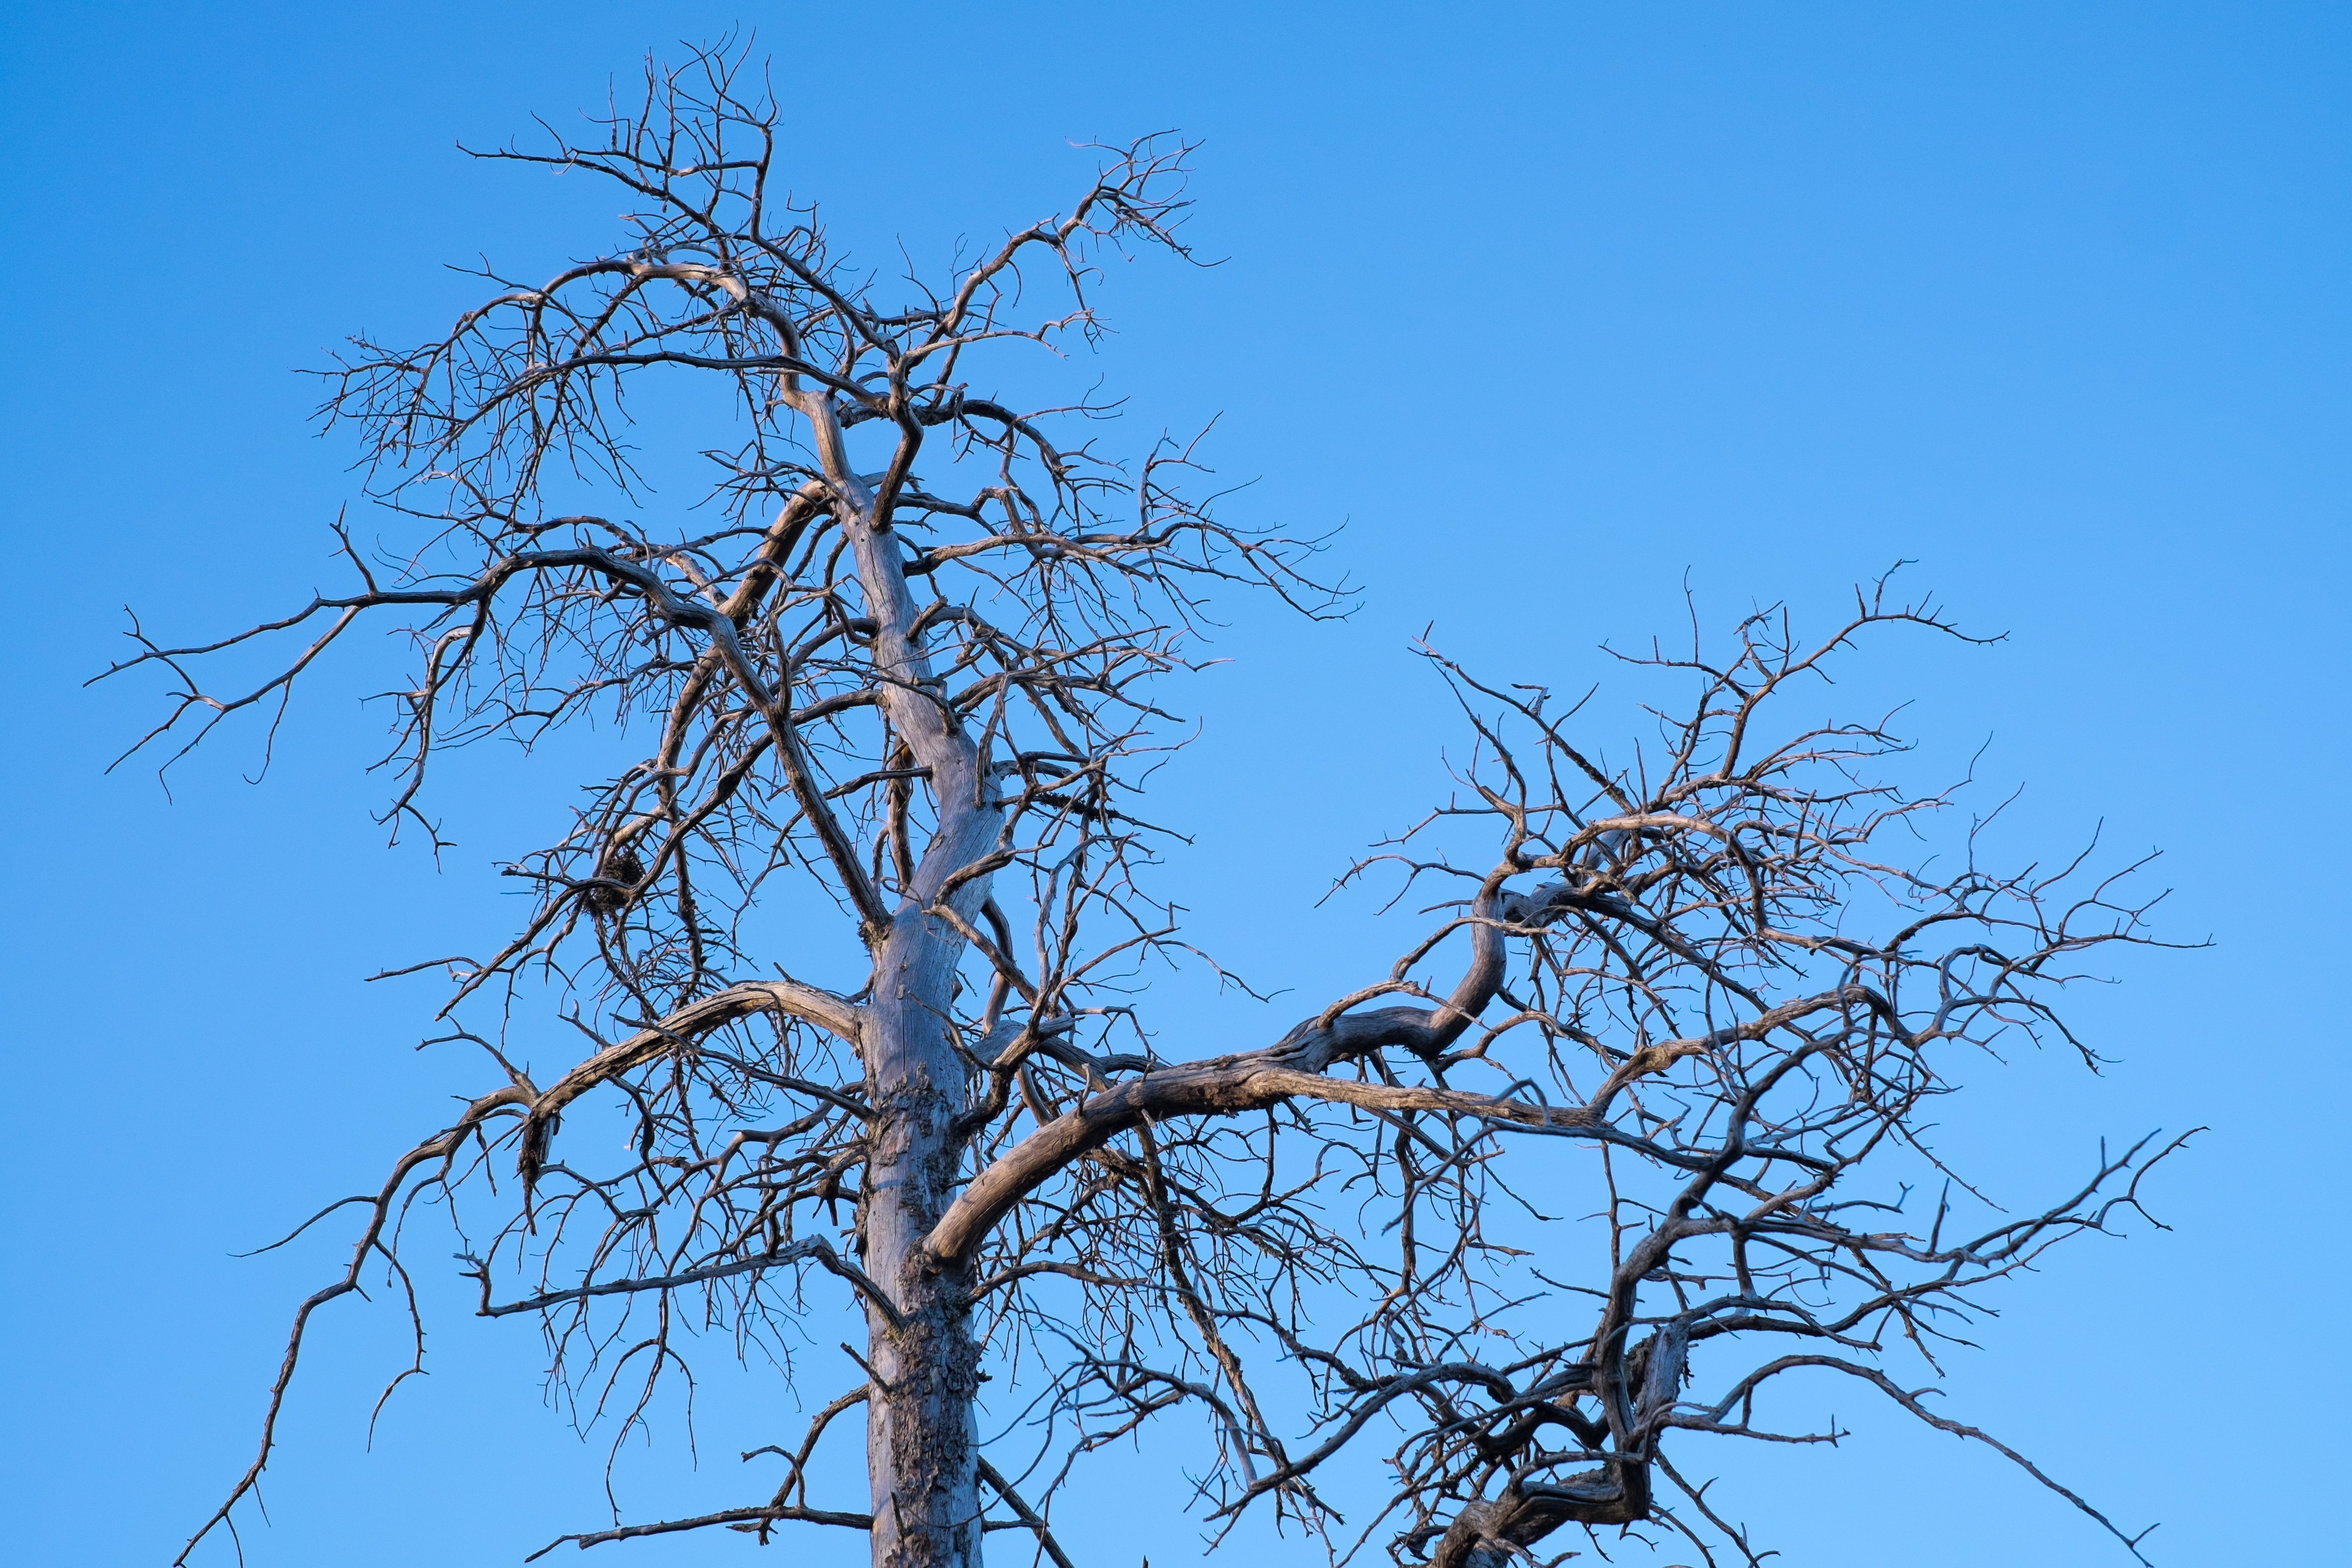
tree, branch, plant, sky, flower, old, twig, himmel, woody plant